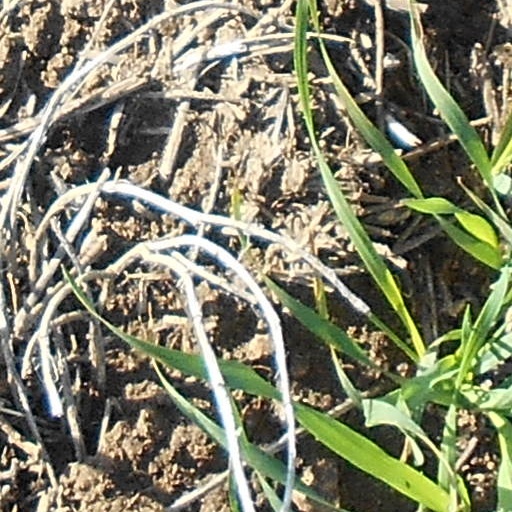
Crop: wheat